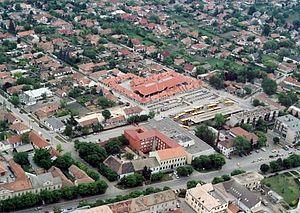
Monor est une ville et une commune du comitat de Pest en Hongrie.